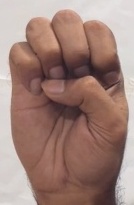
ASL sign: E